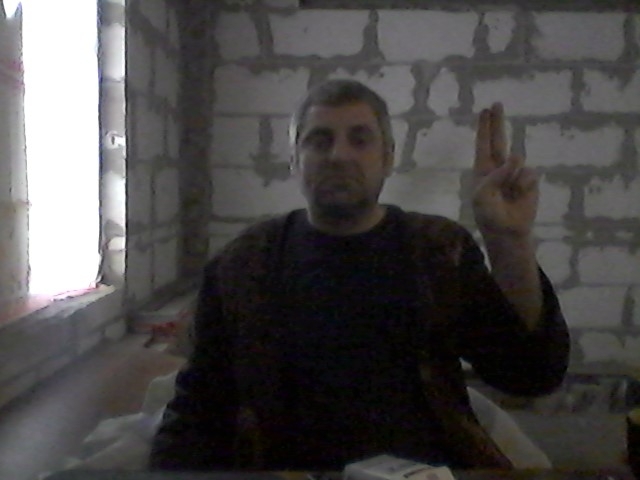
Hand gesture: two_up